One More Cup of Coffee (Valley Below)

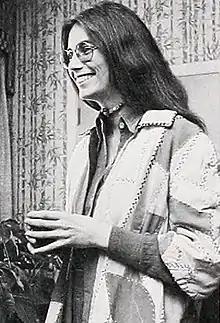
Emmylou Harris sang with Dylan on the album track.

"One More Cup of Coffee (Valley Below)" was the first song that Dylan wrote after the release of his critically acclaimed album "Blood on the Tracks" on January 20, 1975, and the only one completed by June 1975. In the preceding 18 months, he had topped the "Billboard" 200 charts for the first time; both "Planet Waves" (1974) and "Blood on the Tracks" reached number one. Dylan wrote the song after visiting a Romani celebration at Saintes-Maries-de-la-Mer in France on his 34th birthday.